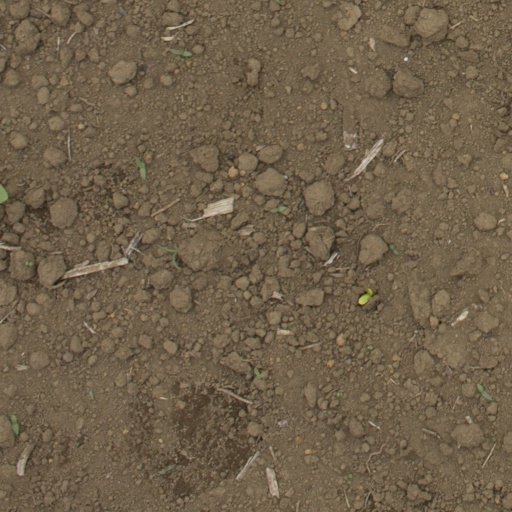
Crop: Jerusalem artichoke